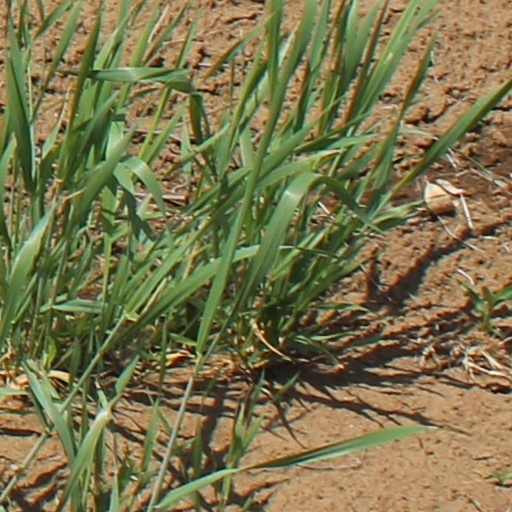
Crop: wheat